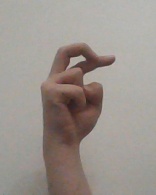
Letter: zay